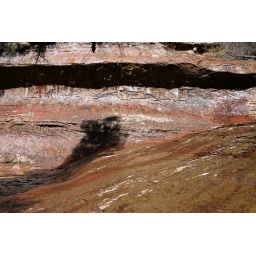
In this section, the river washed over rock like this. the algae made walking difficult.